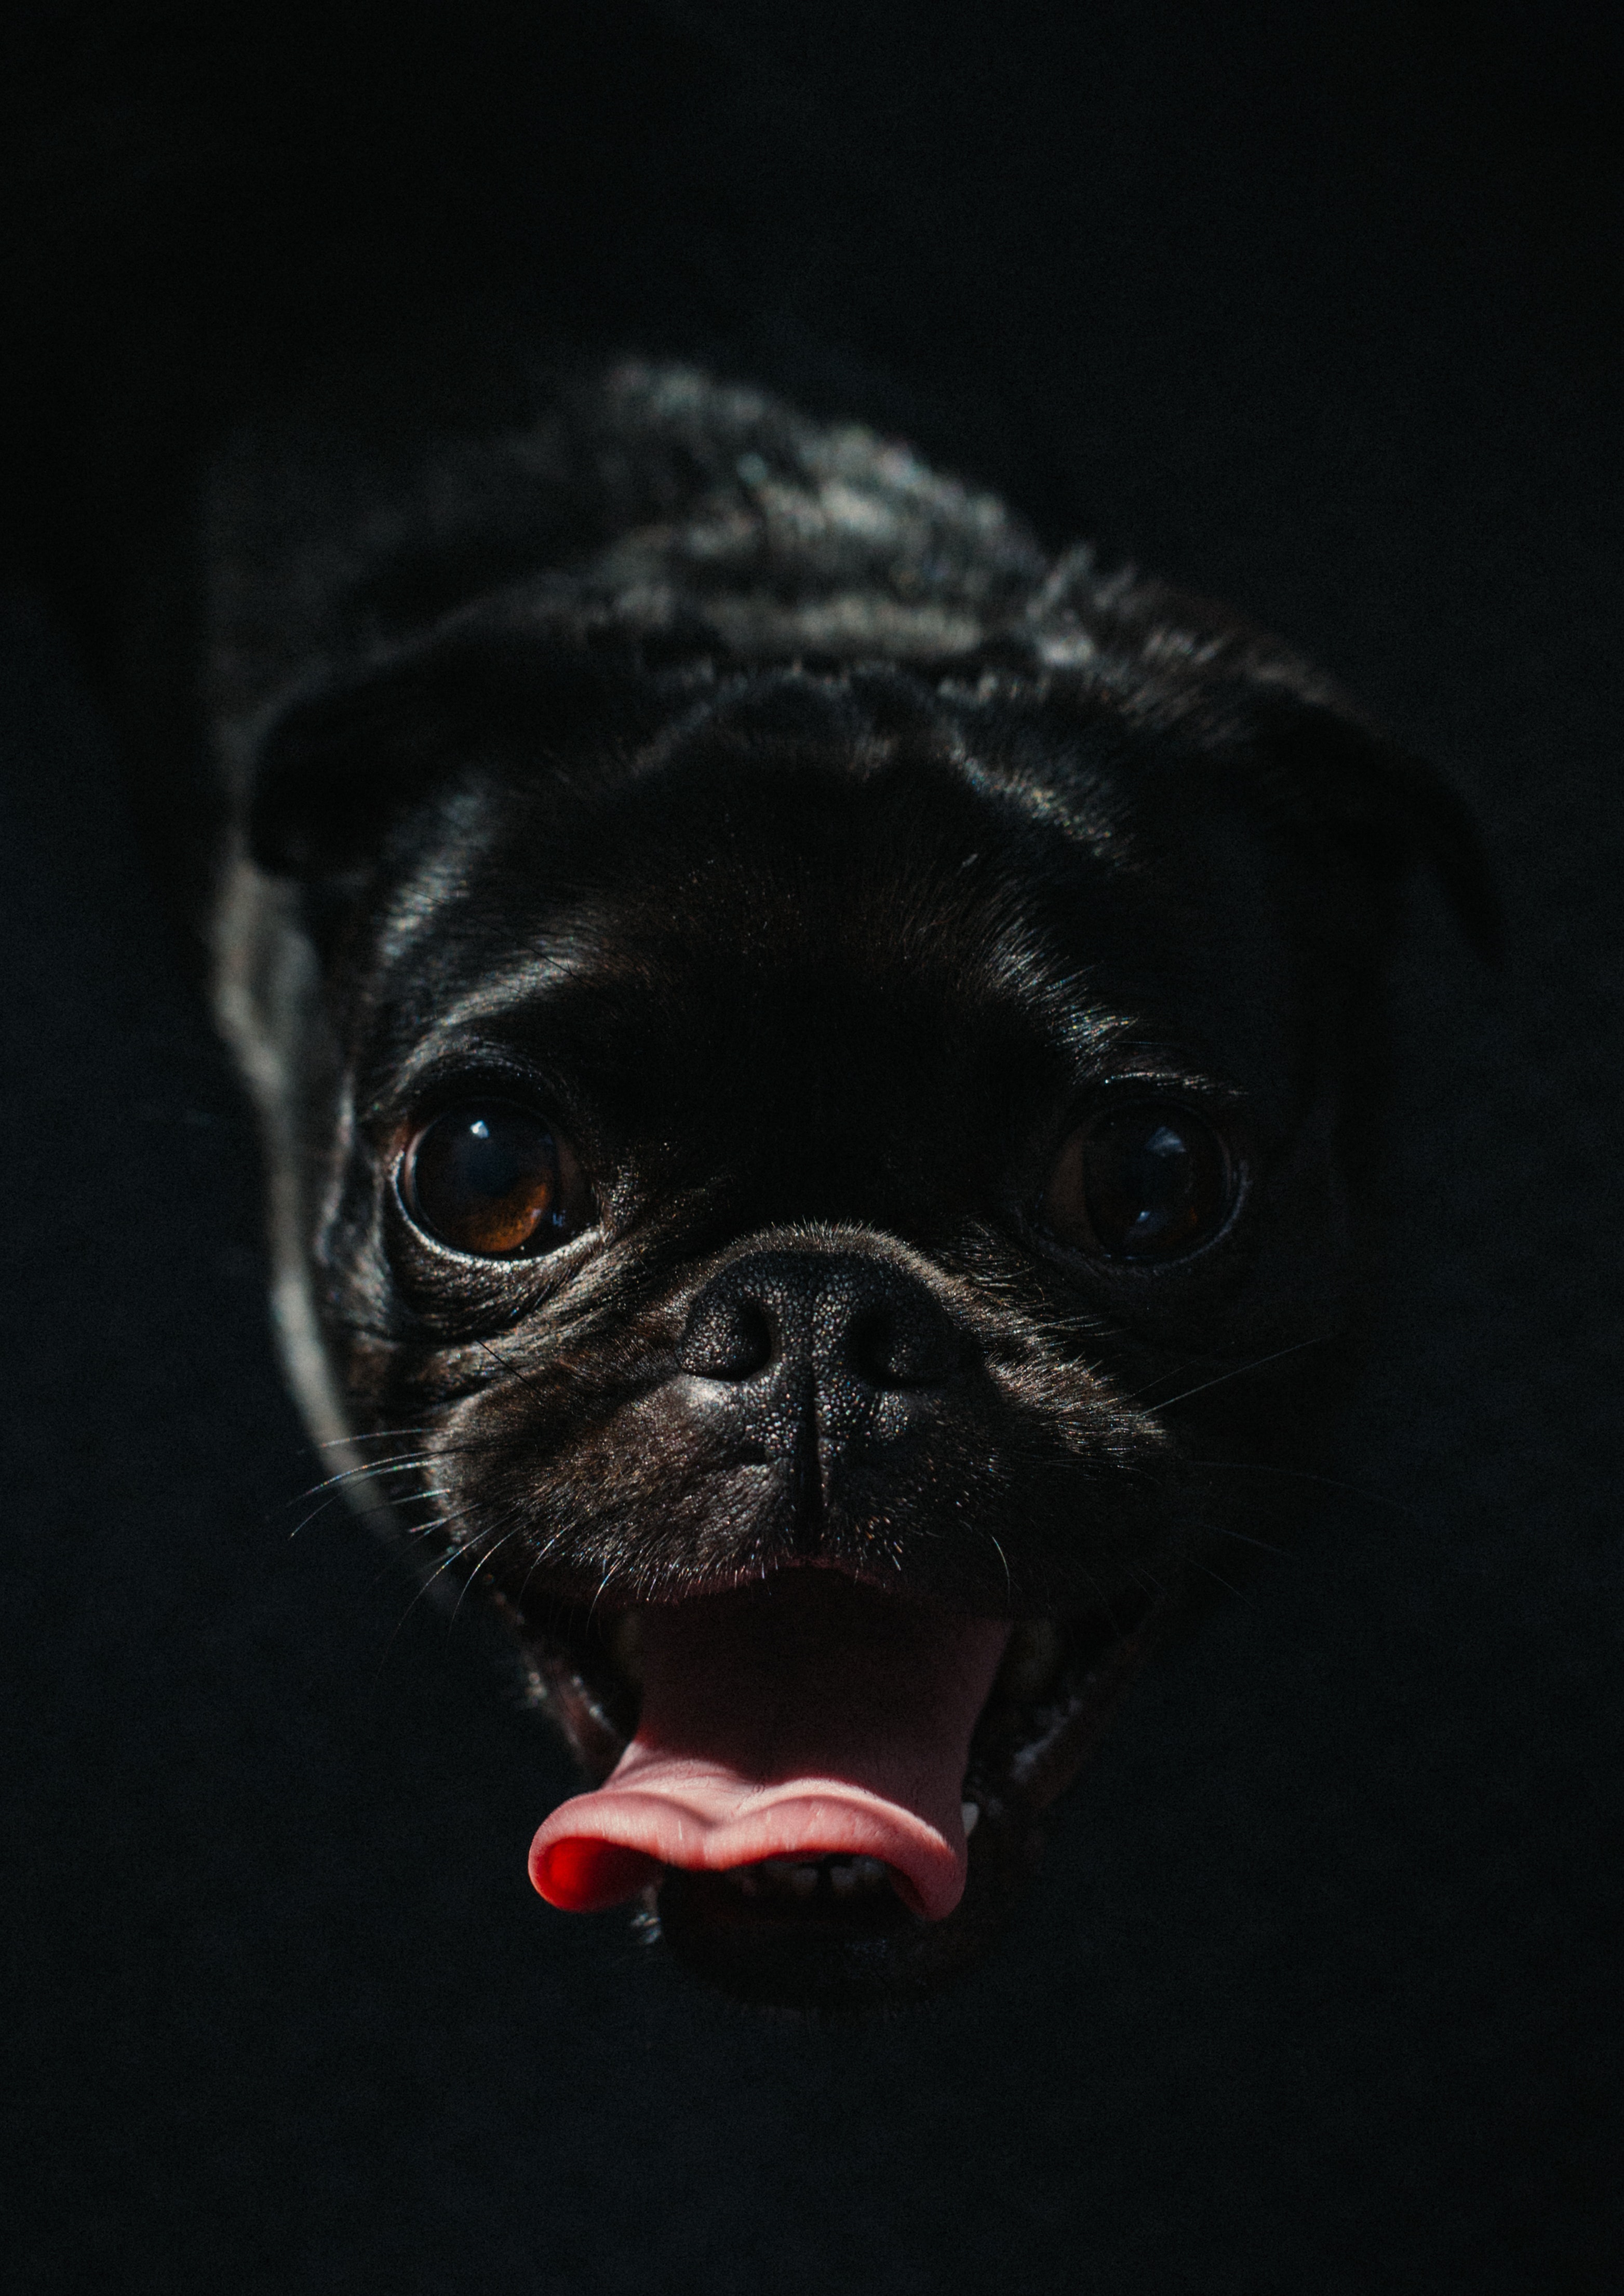
pug, dog, black, canidae, snout, skin, eye, dog breed, carnivore, puppy, companion dog, darkness, toy dog, fawn, wrinkle